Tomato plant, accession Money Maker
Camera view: vertical (180 deg); turntable rotation: 300 degrees
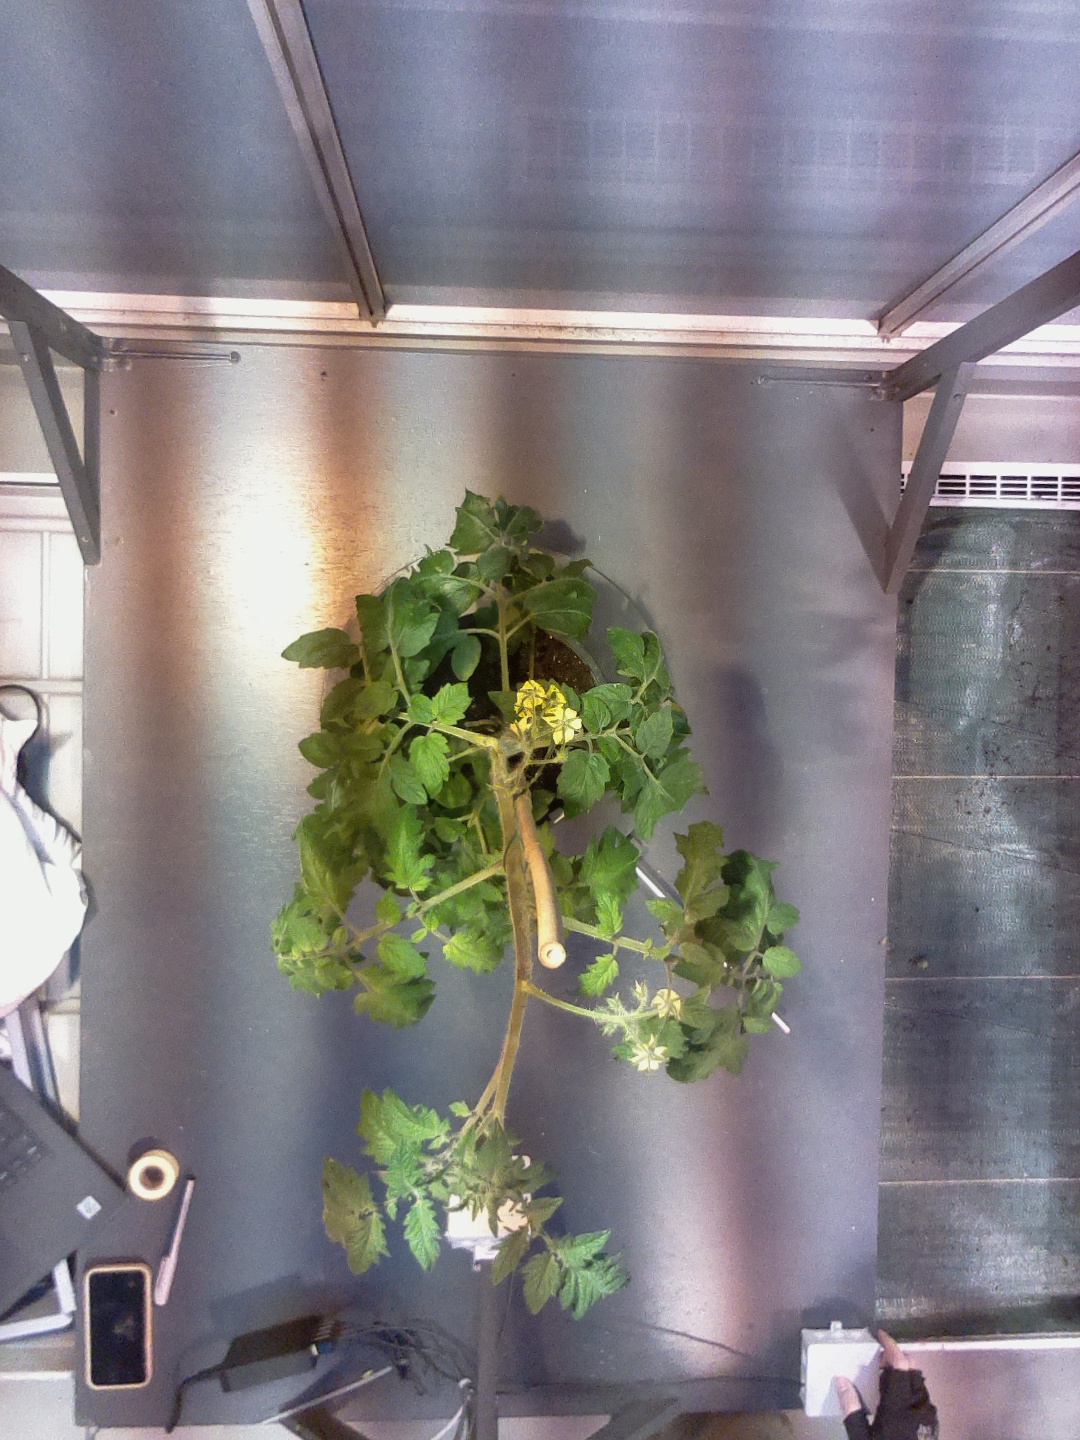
BBCH growth stage 66: Full flowering, 60%-70% of flowers open, more petals falling